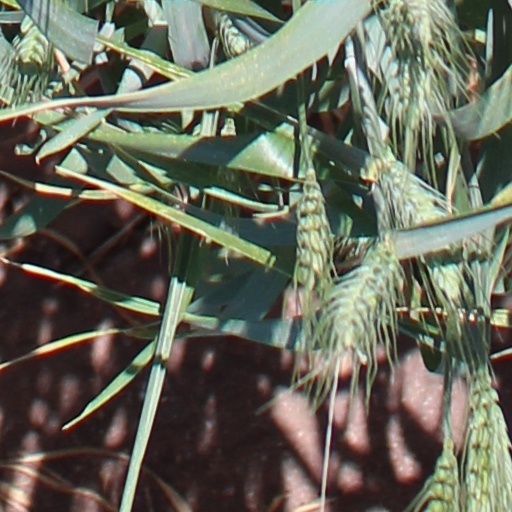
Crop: wheat